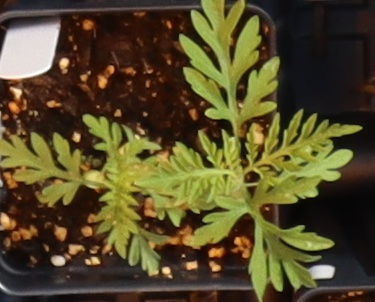
Label: Ragweed